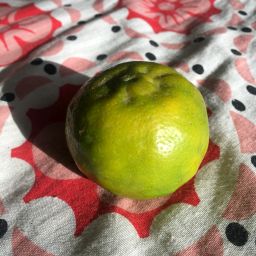
Fruit: Orange
Quality: Good